France–Netherlands relations

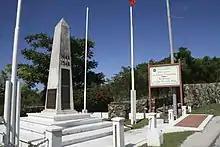
The border crossing between the French Collectivity of Saint Martin and the Dutch Sint Maarten in the island of Saint Martin.

In 1795, French revolutionary troops marched into the Netherlands and ended the old republic. With French help, the Batavian Republic (1795–1806) was established as a satellite state of France. In 1806, Napoleon Bonaparte appointed his brother Louis as King of Holland; in 1810, the northern Netherlands were finally incorporated directly into the French Empire. After Napoleon's fall, the country regained its independence in 1815 at the Congress of Vienna. The union of the northern and southern Netherlands (today's Belgium) to form the United Kingdom of the Netherlands was intended to serve as a buffer state to prevent further French expansion to the north. However, this arrangement proved short-lived: in 1830, Belgium split from the Netherlands in a revolution supported by France, which came to the aid of the Belgian revolutionaries against Dutch attempts to regain control.